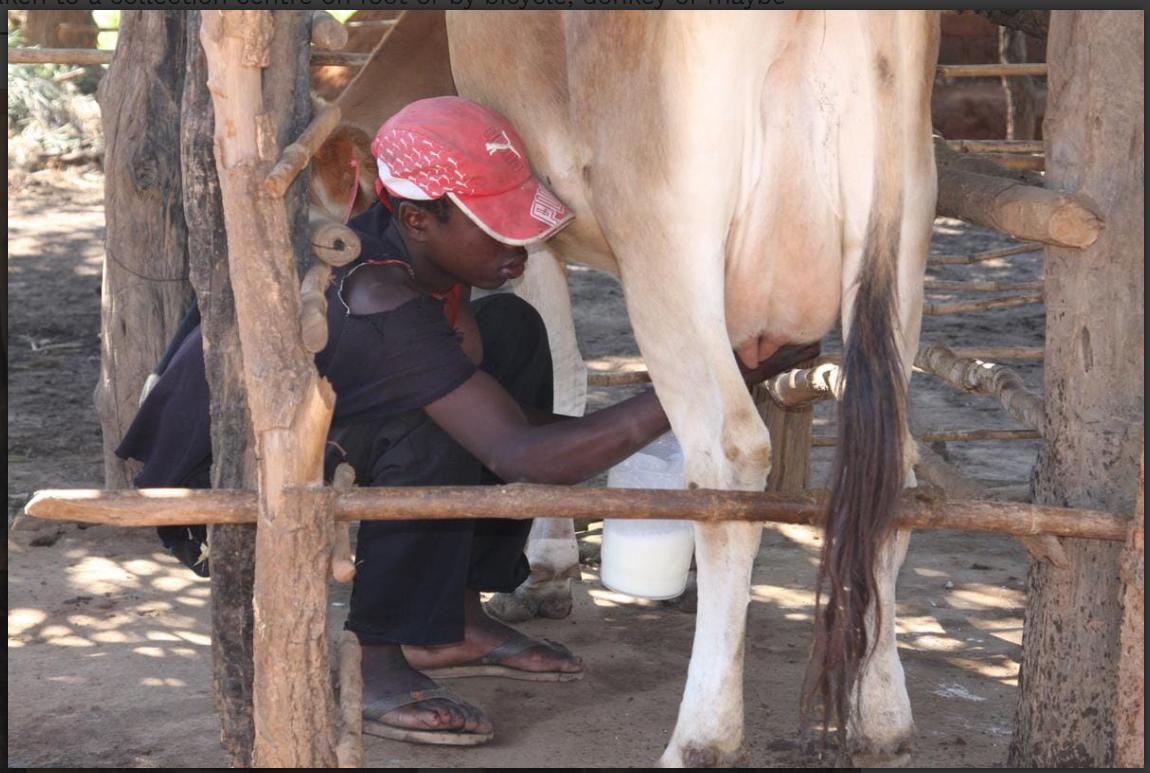
Mwanaume aliyevalia nguo nyeusi amefungia ng'ombe katika kibanda maalum ilikukamua ng'ombe.Kibanda hiki husandia anayekamua iliasisumbuliwe na ng'ombe wakati anakamua ng'ombe.